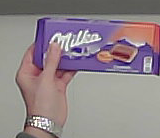
Product: milka_chocolate